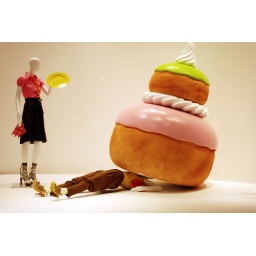
If the clothes shopping doesn't kill you, then the cakes will!As seen in the Hugo Boss shop window, on the Champs Elysees.